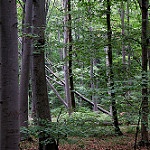
Scene: Outdoor